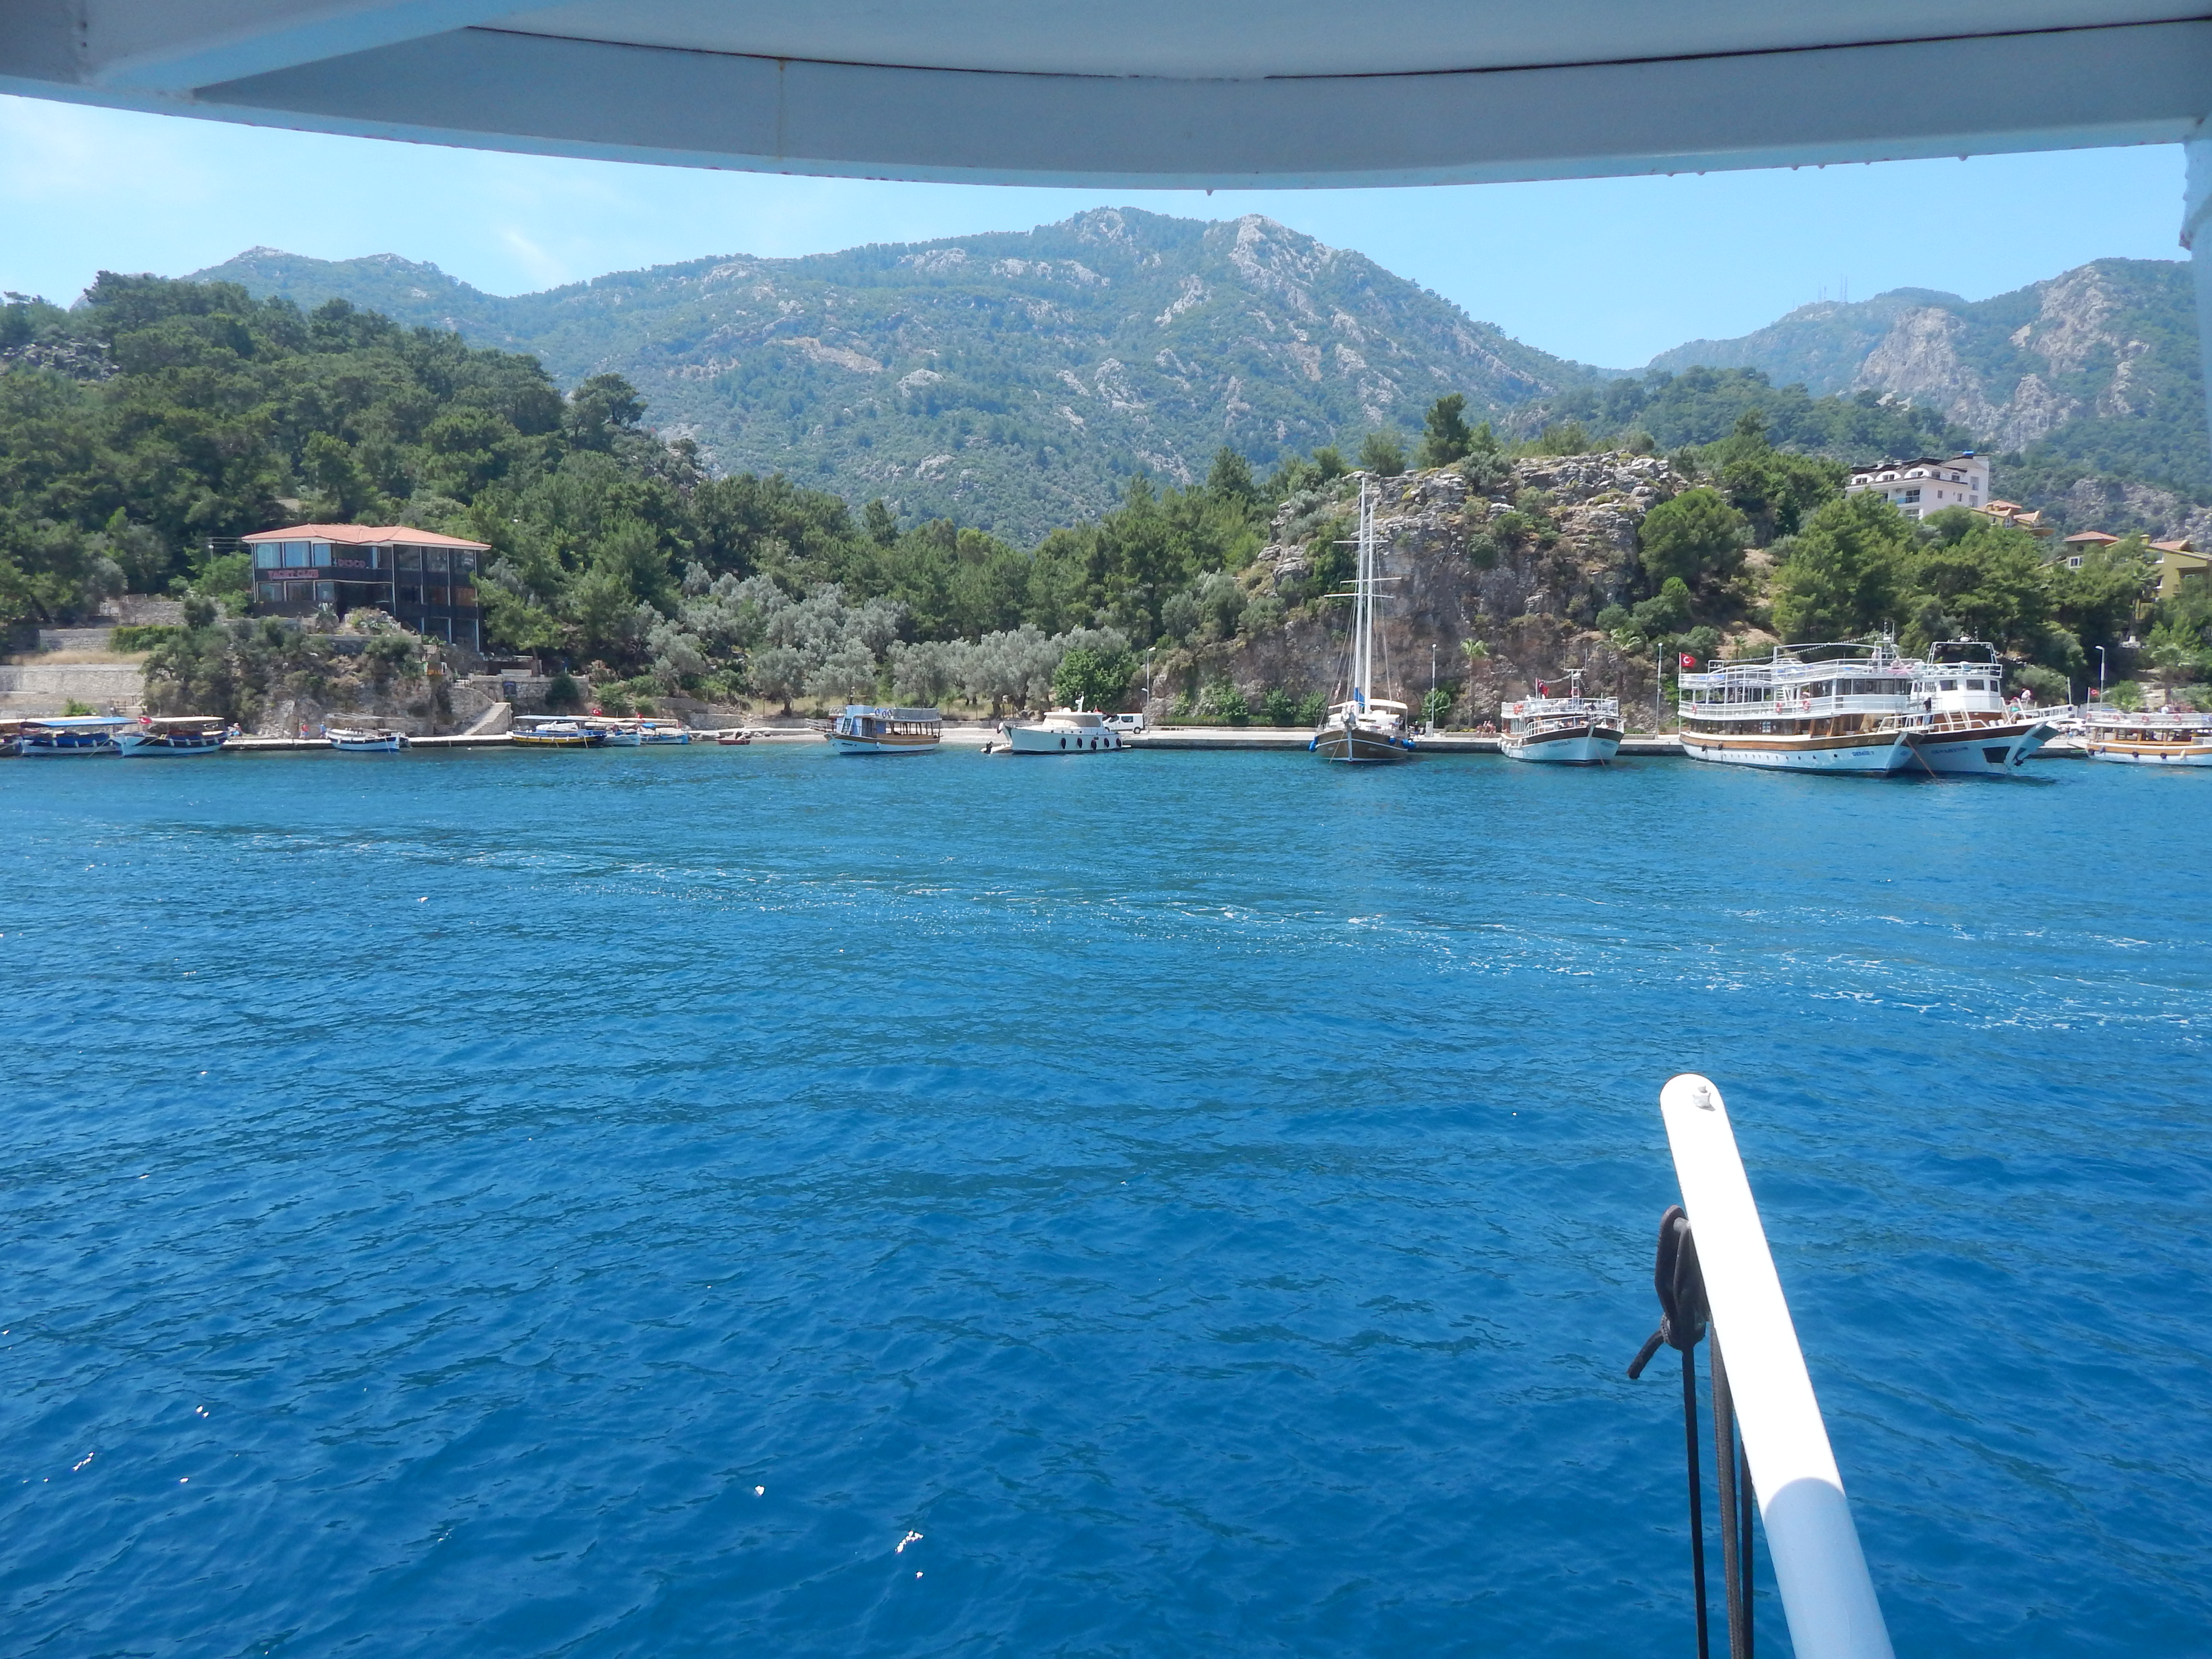
sea, landscape, marina, ship, view, travel, blue, summer, water, riviera, city, coast, boat, resort, harbor, cruise, yacht, sailing, destination, sky, waterway, coastal and oceanic landforms, promontory, bay, ocean, inlet, water resources, cape, tourism, lagoon, island, lake, vacation, channel, cove, reservoir, water transportation